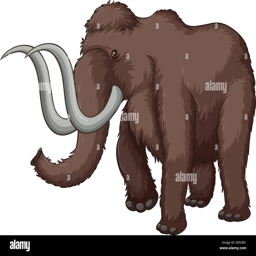
illustration of a giant elephant